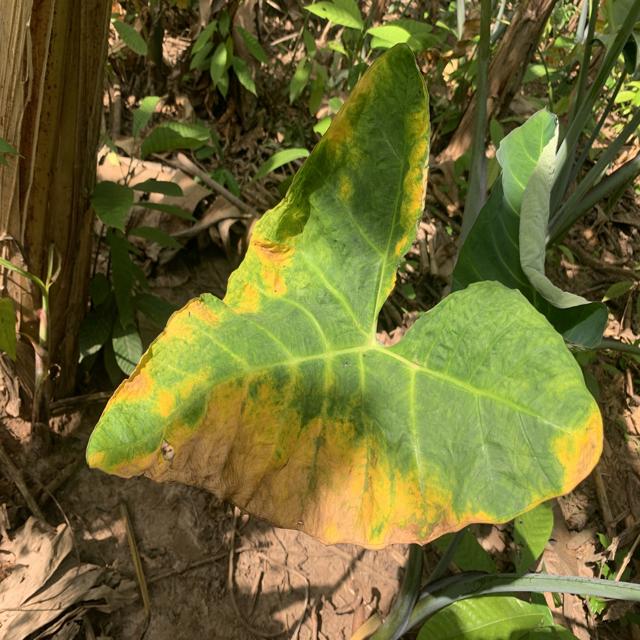
Label: Early_Blight